Battle of Manzikert

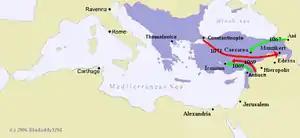
Byzantine territory (purple), Byzantine attacks (red) and Seljuk attacks (green)

On 25 August, some of Romanos' Turkic mercenaries came into contact with their Seljuk kin and deserted. Romanos then rejected a Seljuk peace emissary. He wanted to settle the eastern question and the persistent Turkic incursions and settlements with a decisive military victory. He understood that raising another army would be both difficult and expensive. The emperor attempted to recall Tarchaneiotes and his half of the forces, but they were no longer in the area. There were no engagements that day, but on 26 August, the Byzantine army gathered itself into a proper battle formation and began to march on the Seljuk positions, with the left wing under Bryennios, the right wing under Theodore Alyates, and the centre under the emperor. Andronikos Doukas led the reserve forces in the reara foolish mistake by the emperor, considering the dubious loyalties of the Doukas family. The Seljuks were organized into a crescent formation about four kilometres away. Seljuk horse archers attacked the Byzantines as they drew closer; the centre of their crescent continually moved backwards while the wings moved to surround the Byzantine troops.